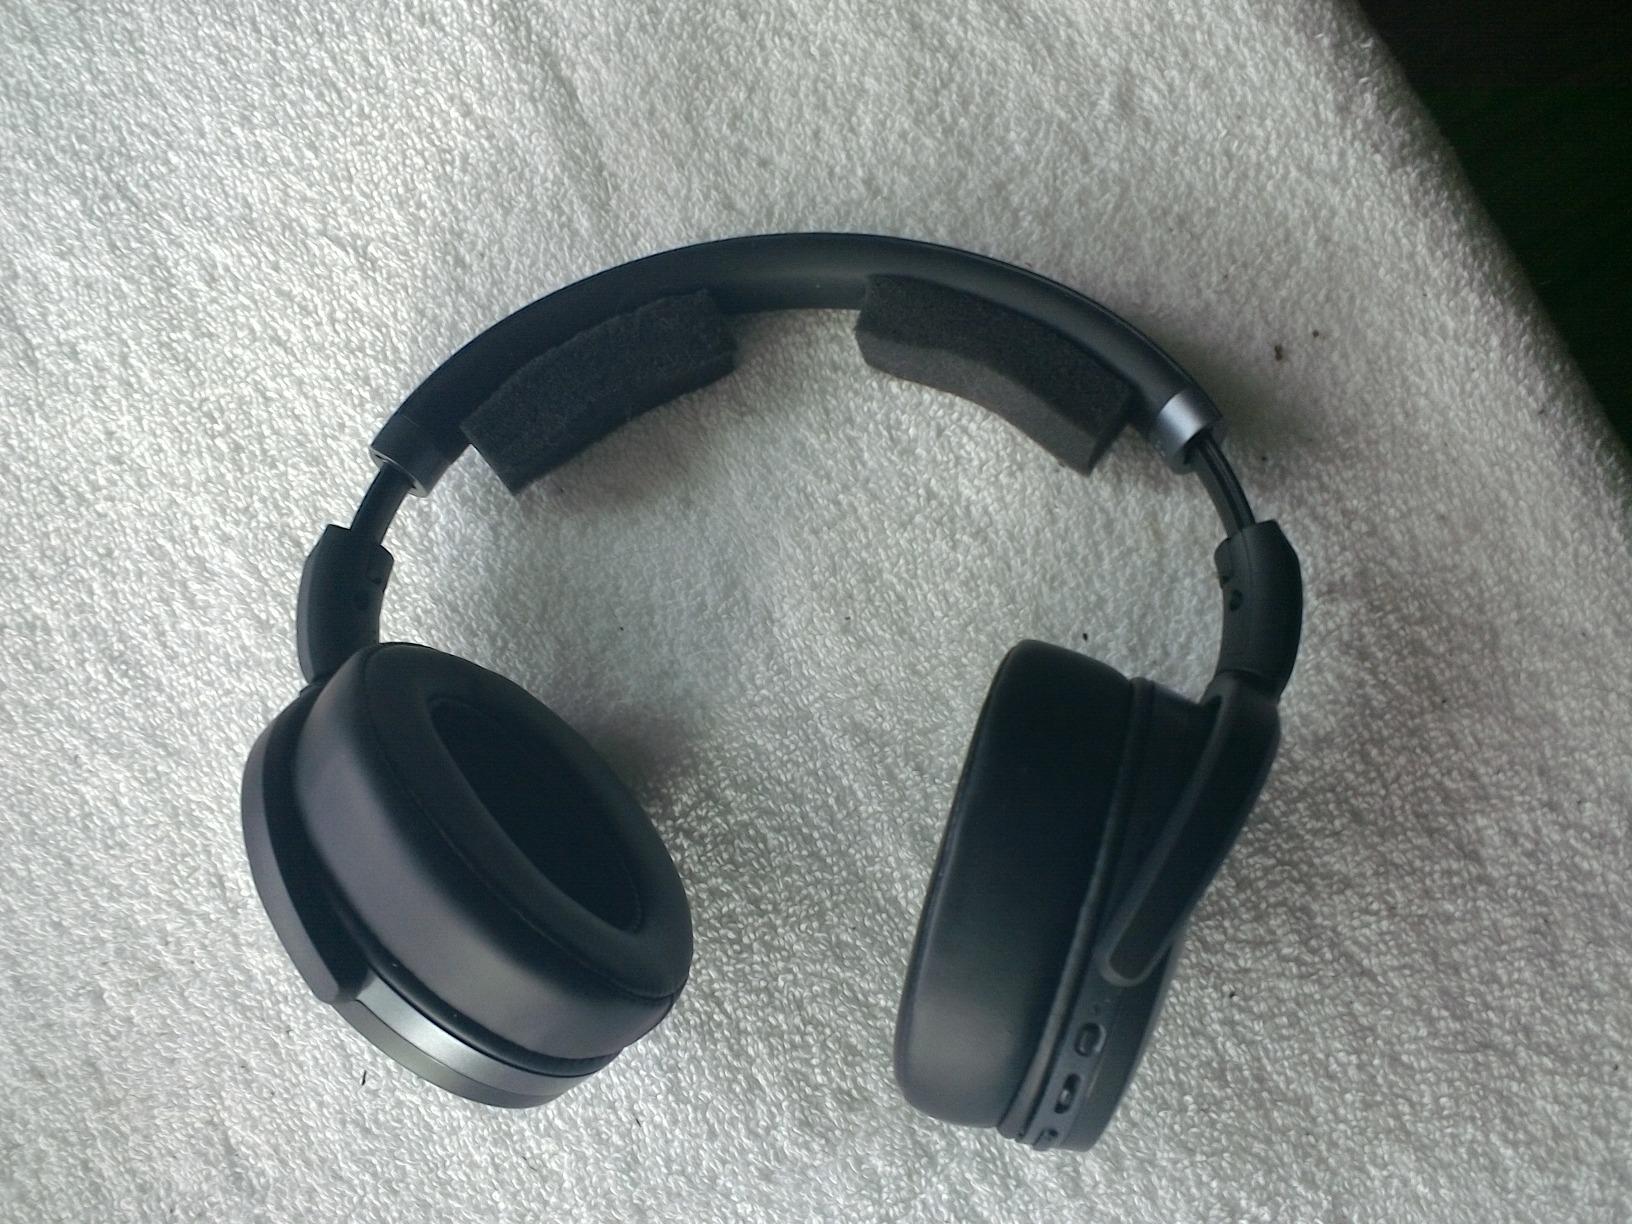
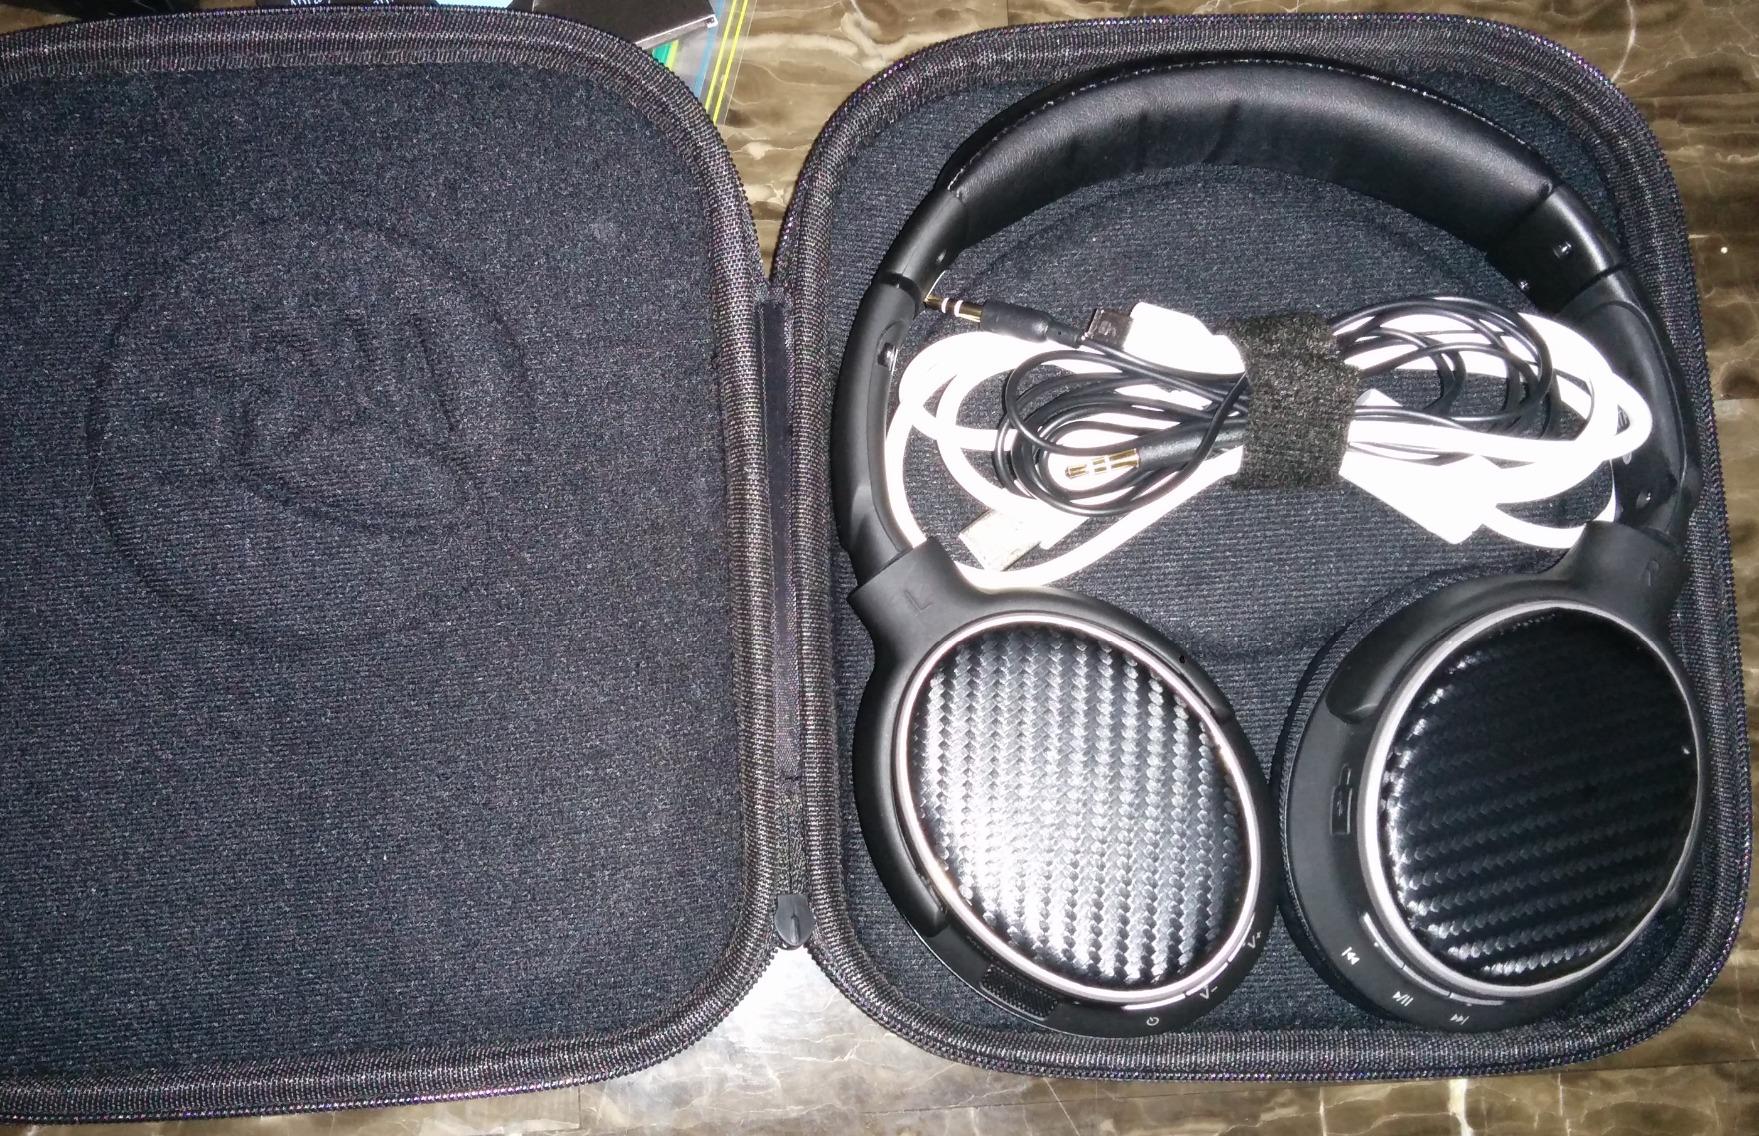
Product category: headphones
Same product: no